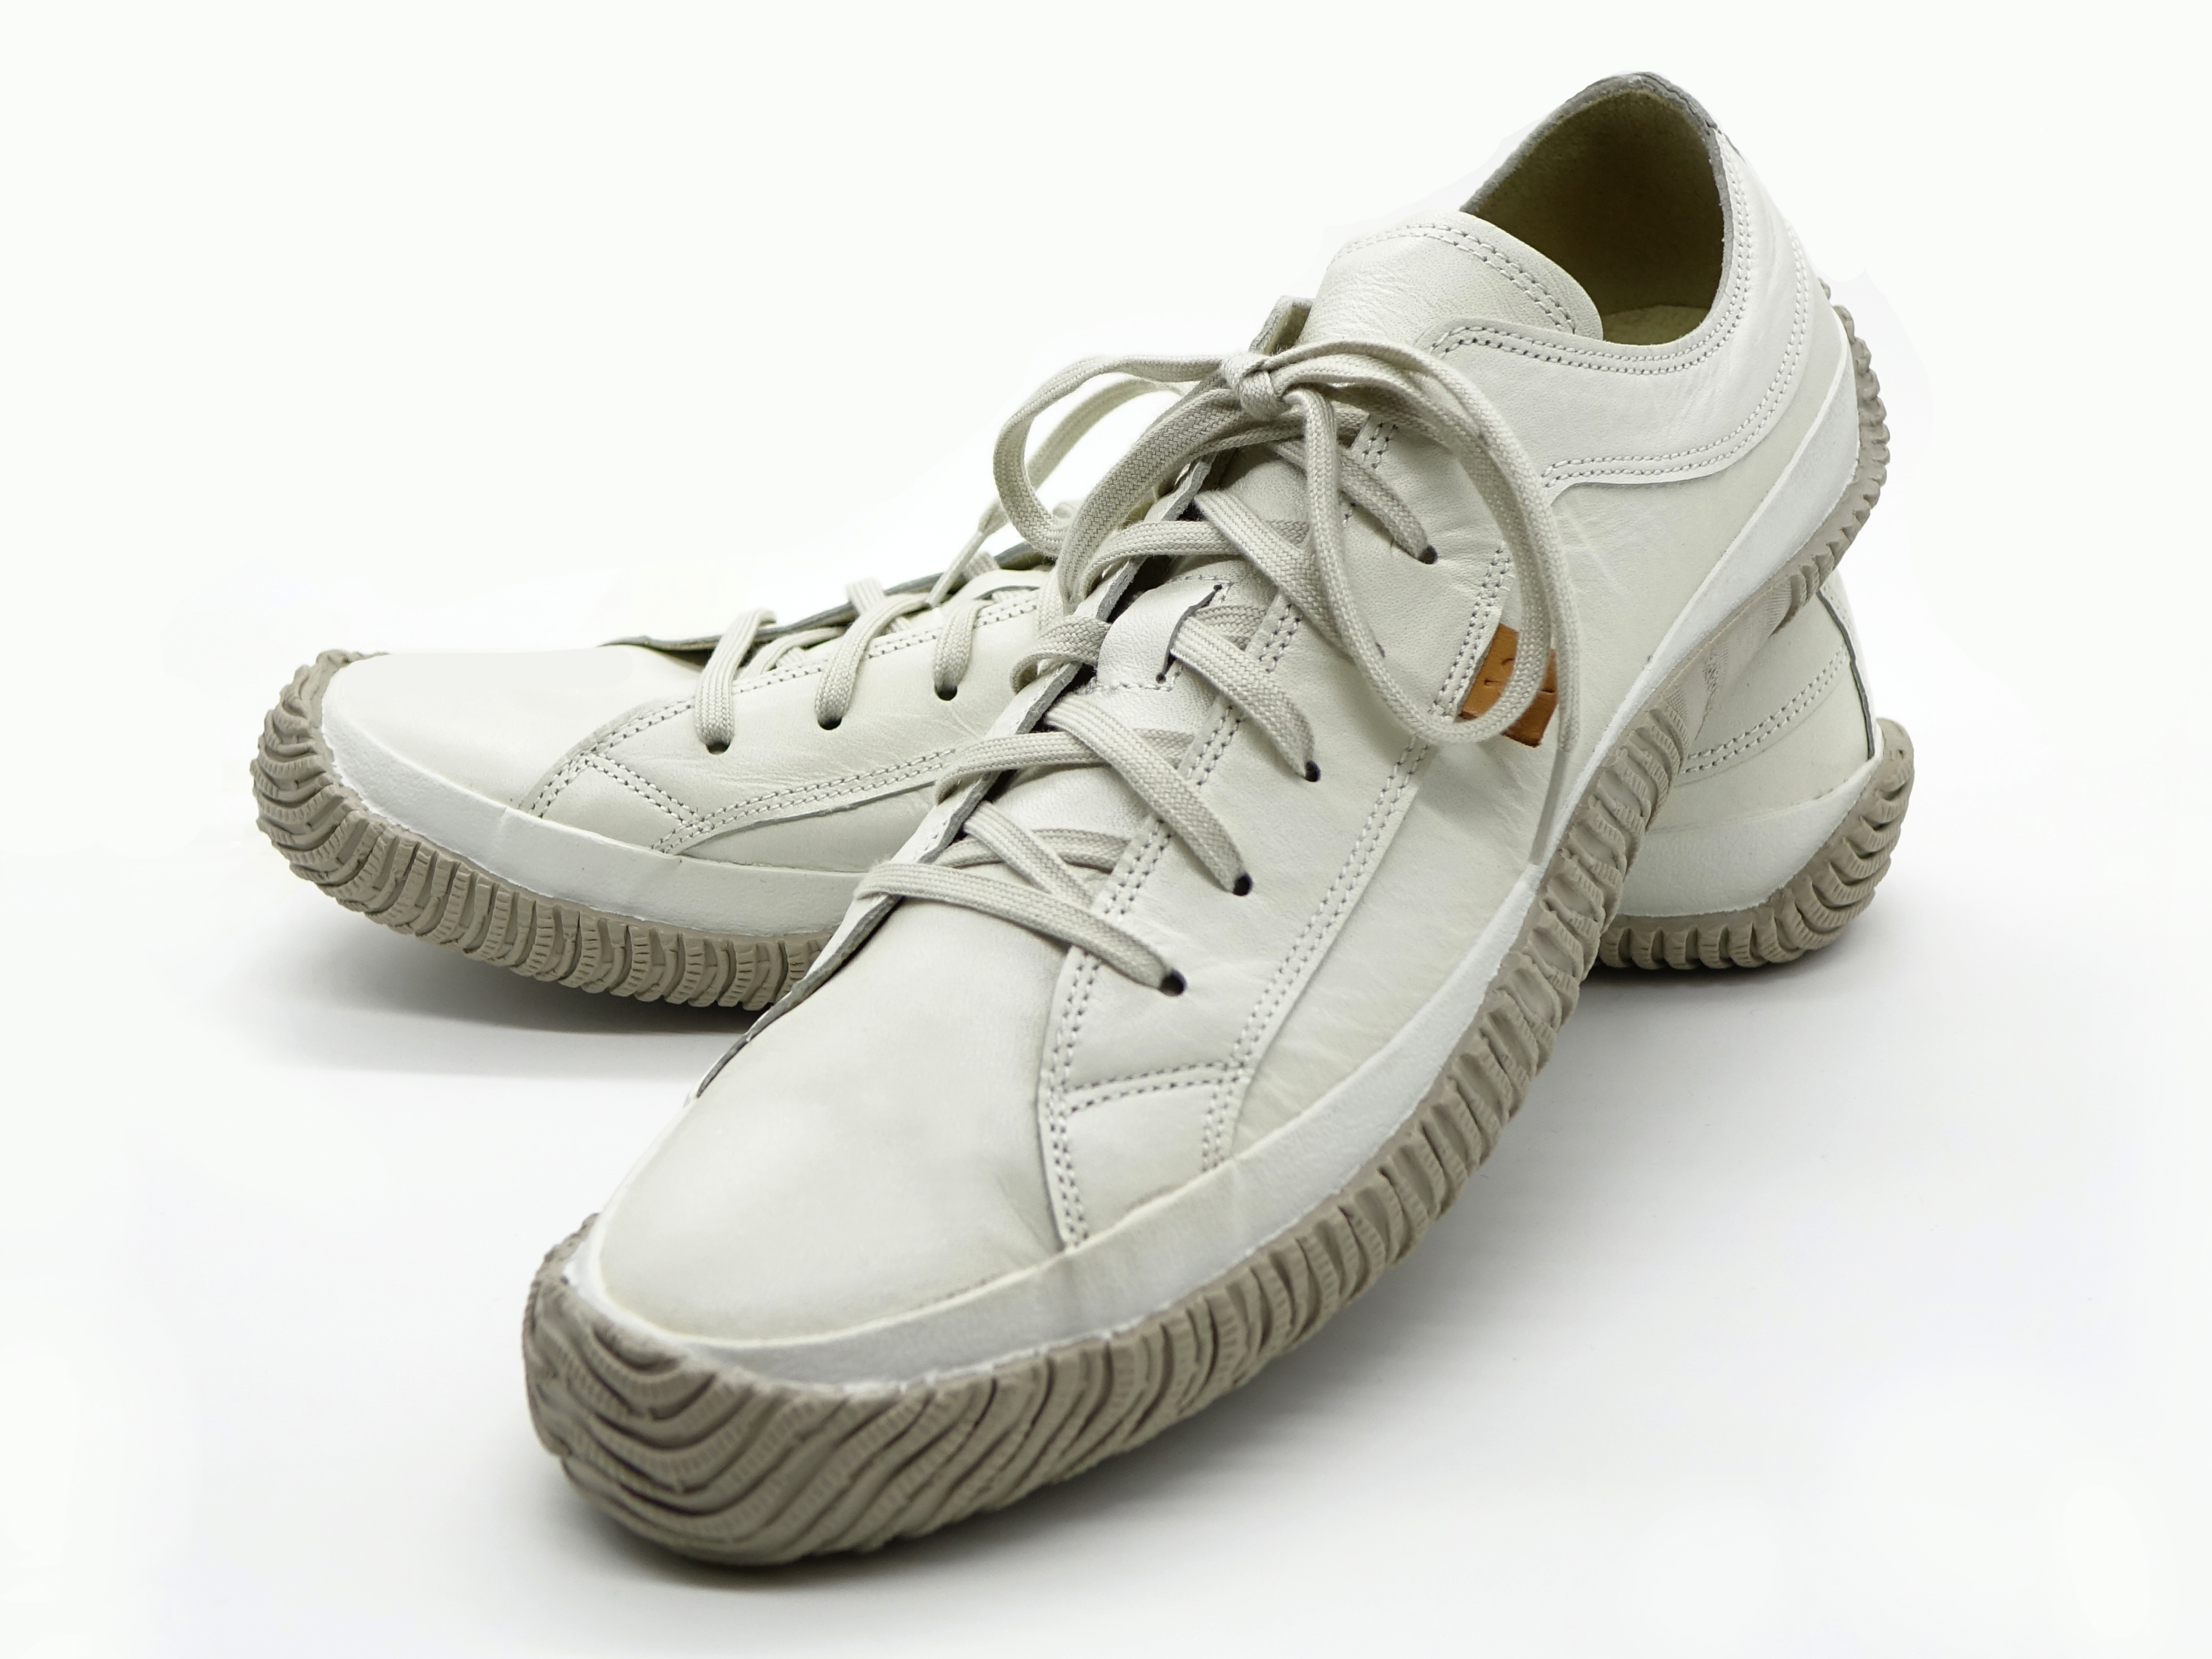
man, outdoor, shoe, white, leather, foot, fashion, lifestyle, modern, tennis shoe, beige, sneakers, footwear, style, elegant, casual, trendy, outdoor shoe, athletic shoe, walking shoe, cross training shoe